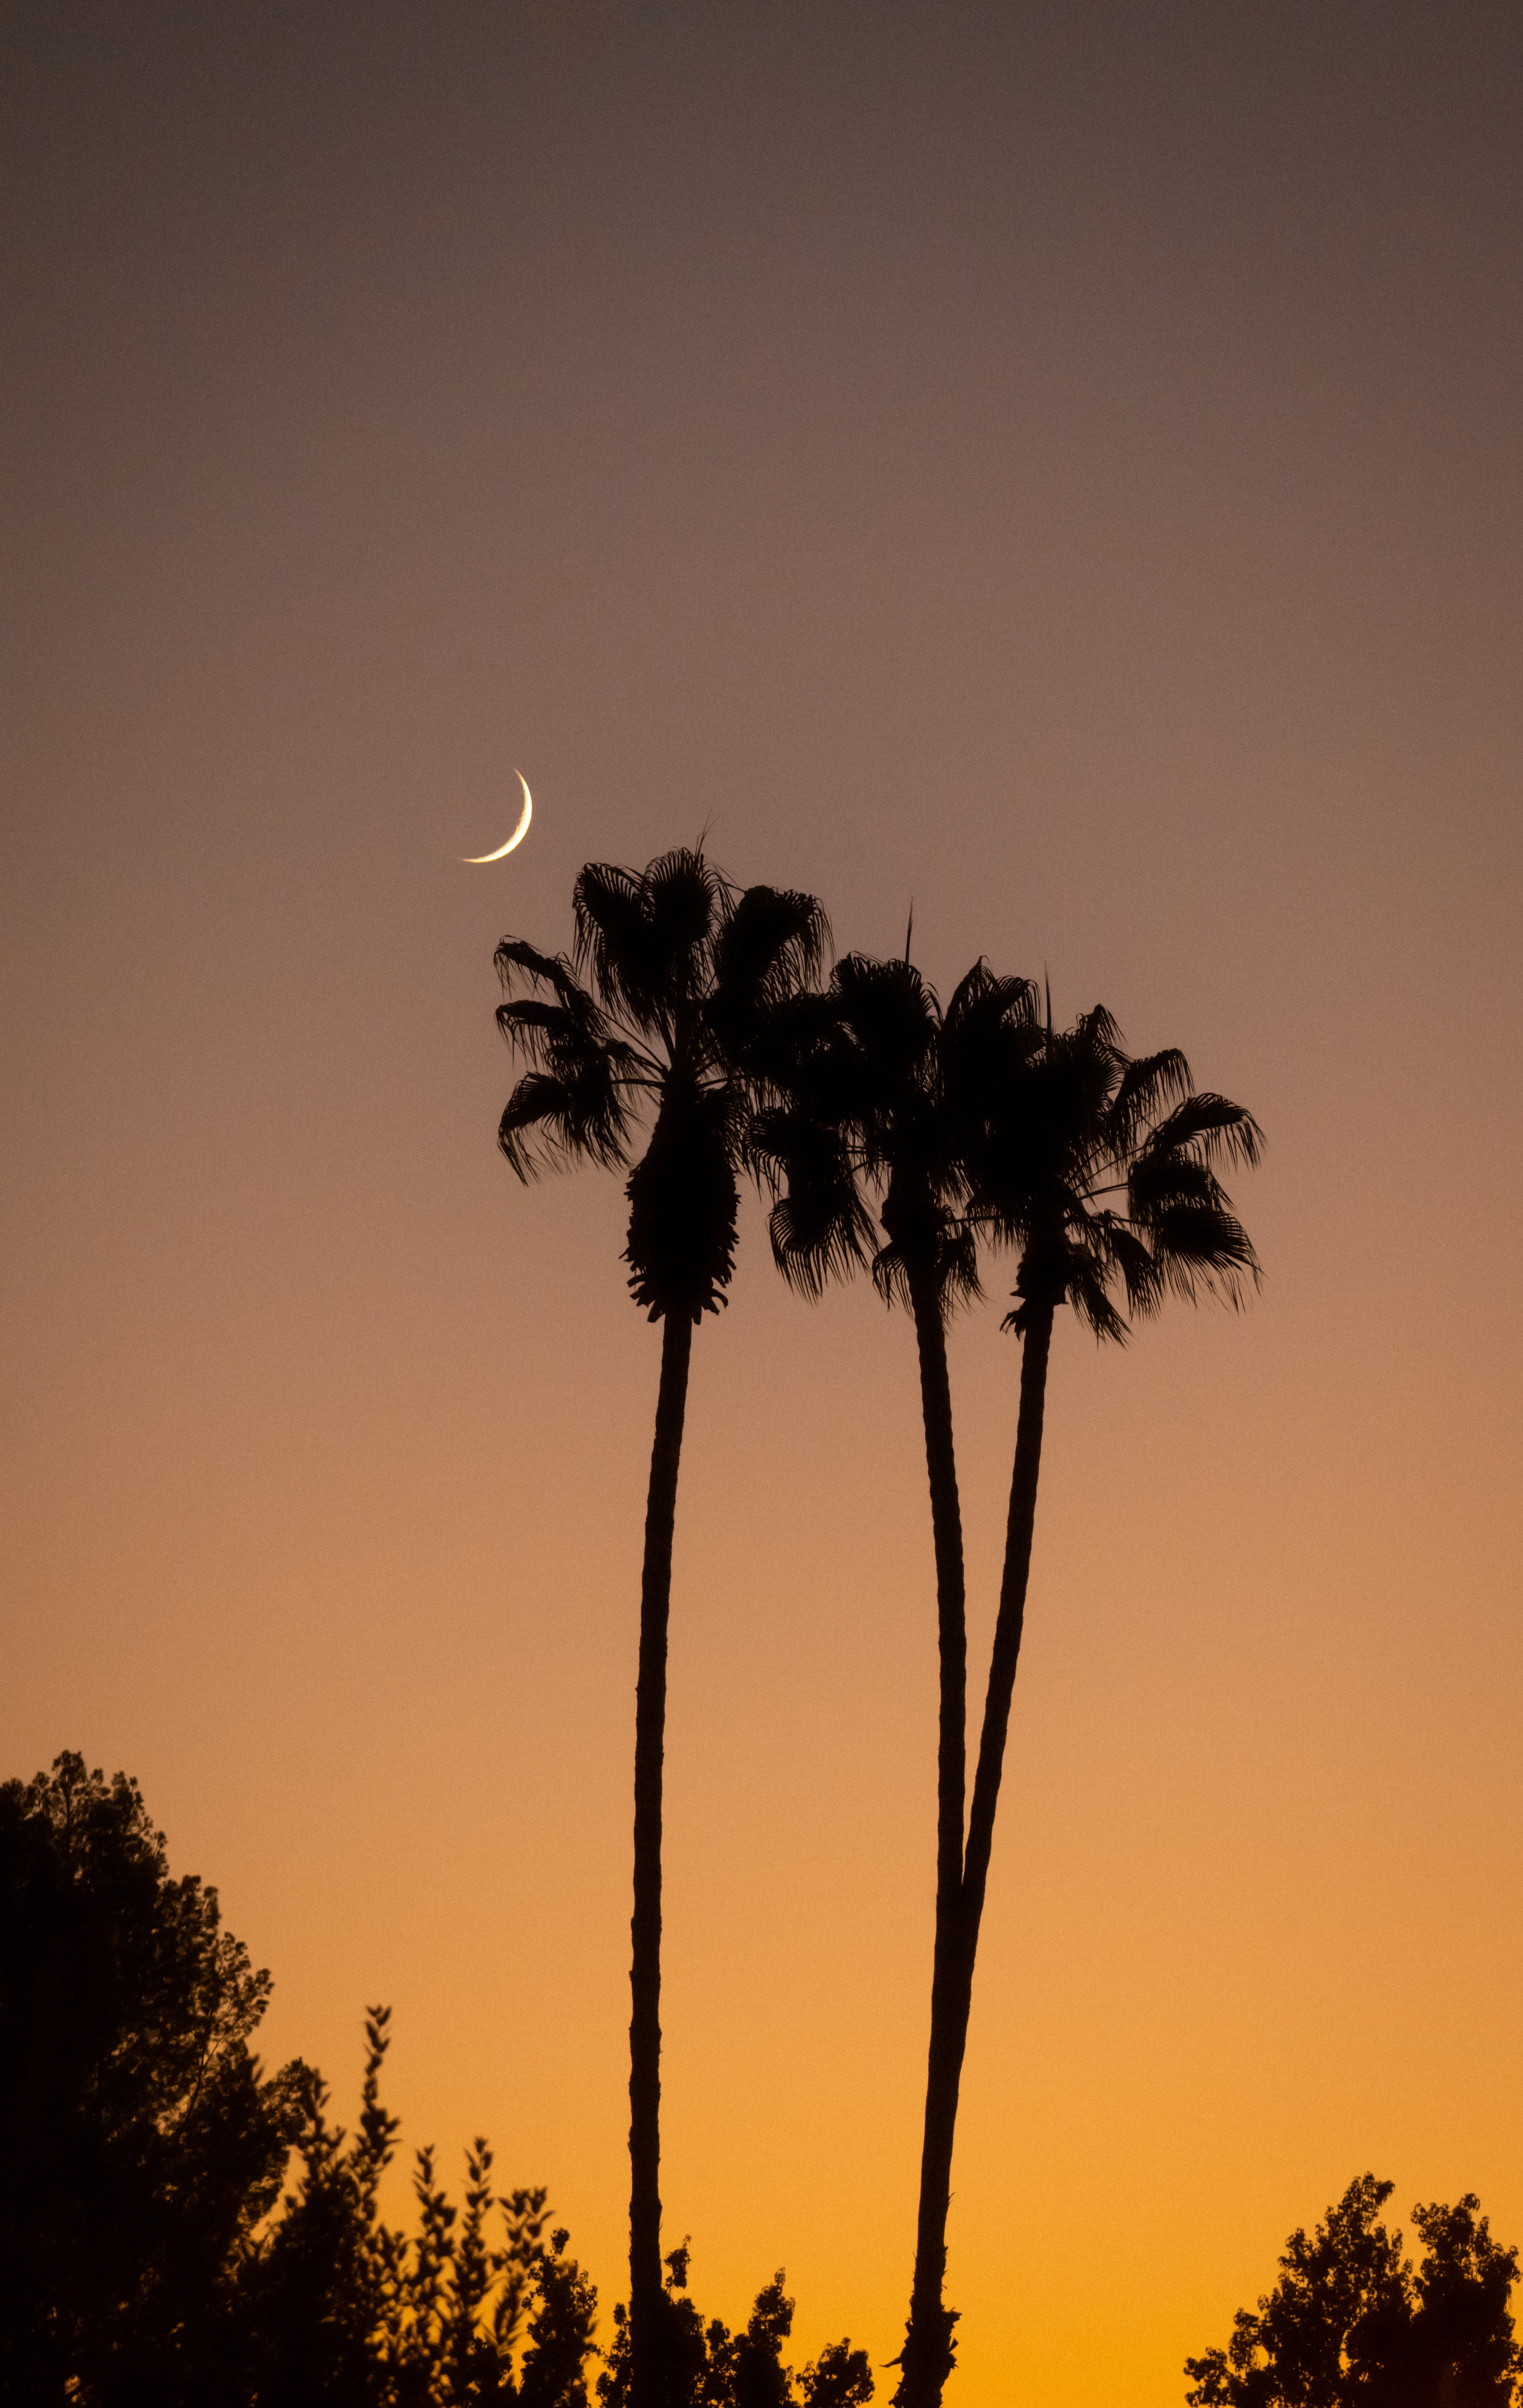
natural, sky, atmosphere, light, tree, moon, nature, street light, plant, arecales, natural landscape, sunlight, afterglow, dusk, atmospheric phenomenon, crescent, morning, sunset, terrestrial plant, horizon, palm tree, Tints and shades, sunrise, landscape, beauty, calm, attalea speciosa, wind, flowering plant, evening, astronomical object, backlighting, moonlight, event, monochrome, tropics, darkness, monochrome photography, midnight, grass, celestial event, heat, plant stem, dawn, silhouette, Sabal palmetto, trunk, night, borassus flabellifer, cloud, elaeis, light fixture